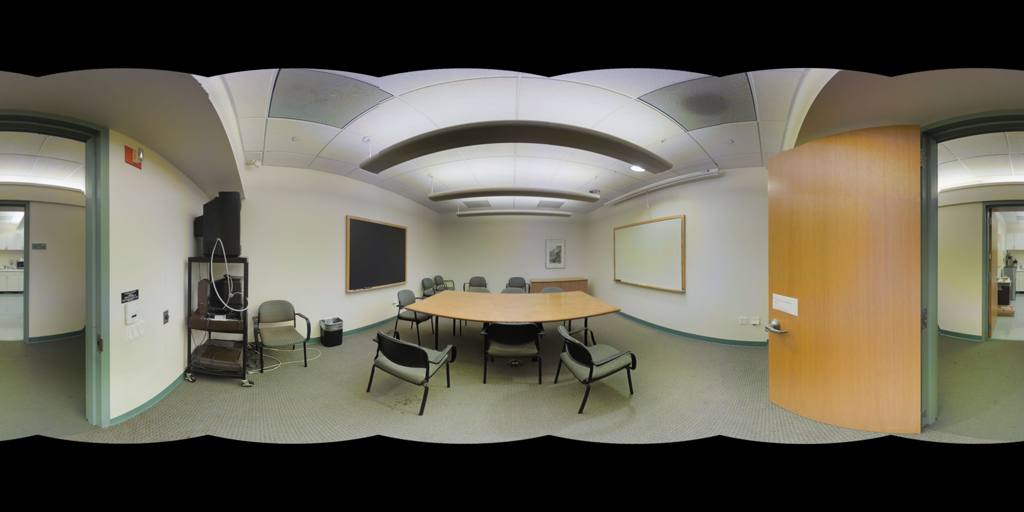
Referred object: the small black chalkboard on the wall

Referred object: the chair opposite the open wooden door